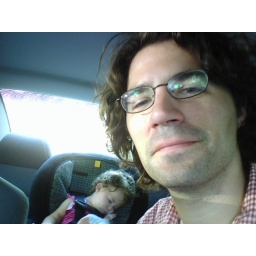
Napping in the car outside of Ananda's house in Cincinnati.